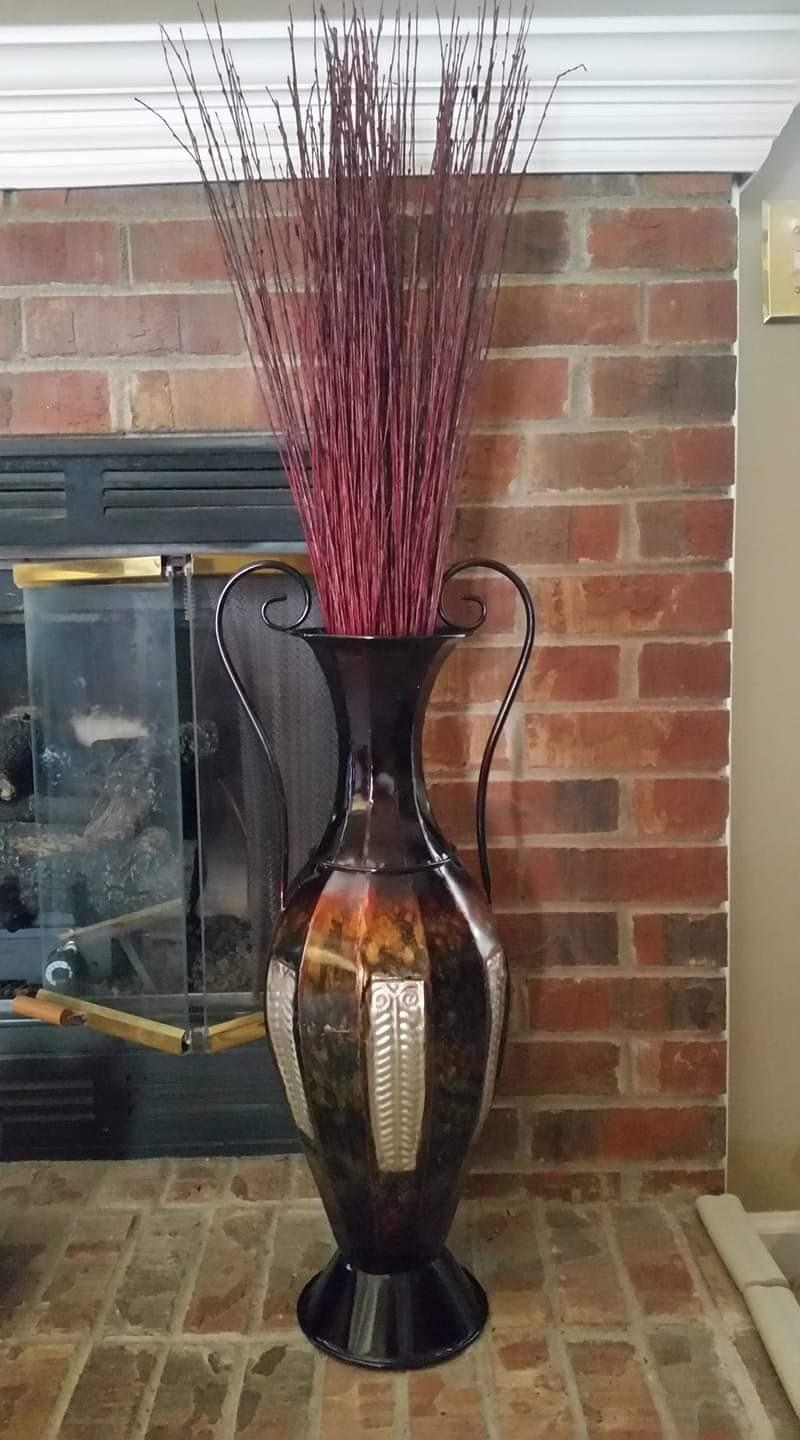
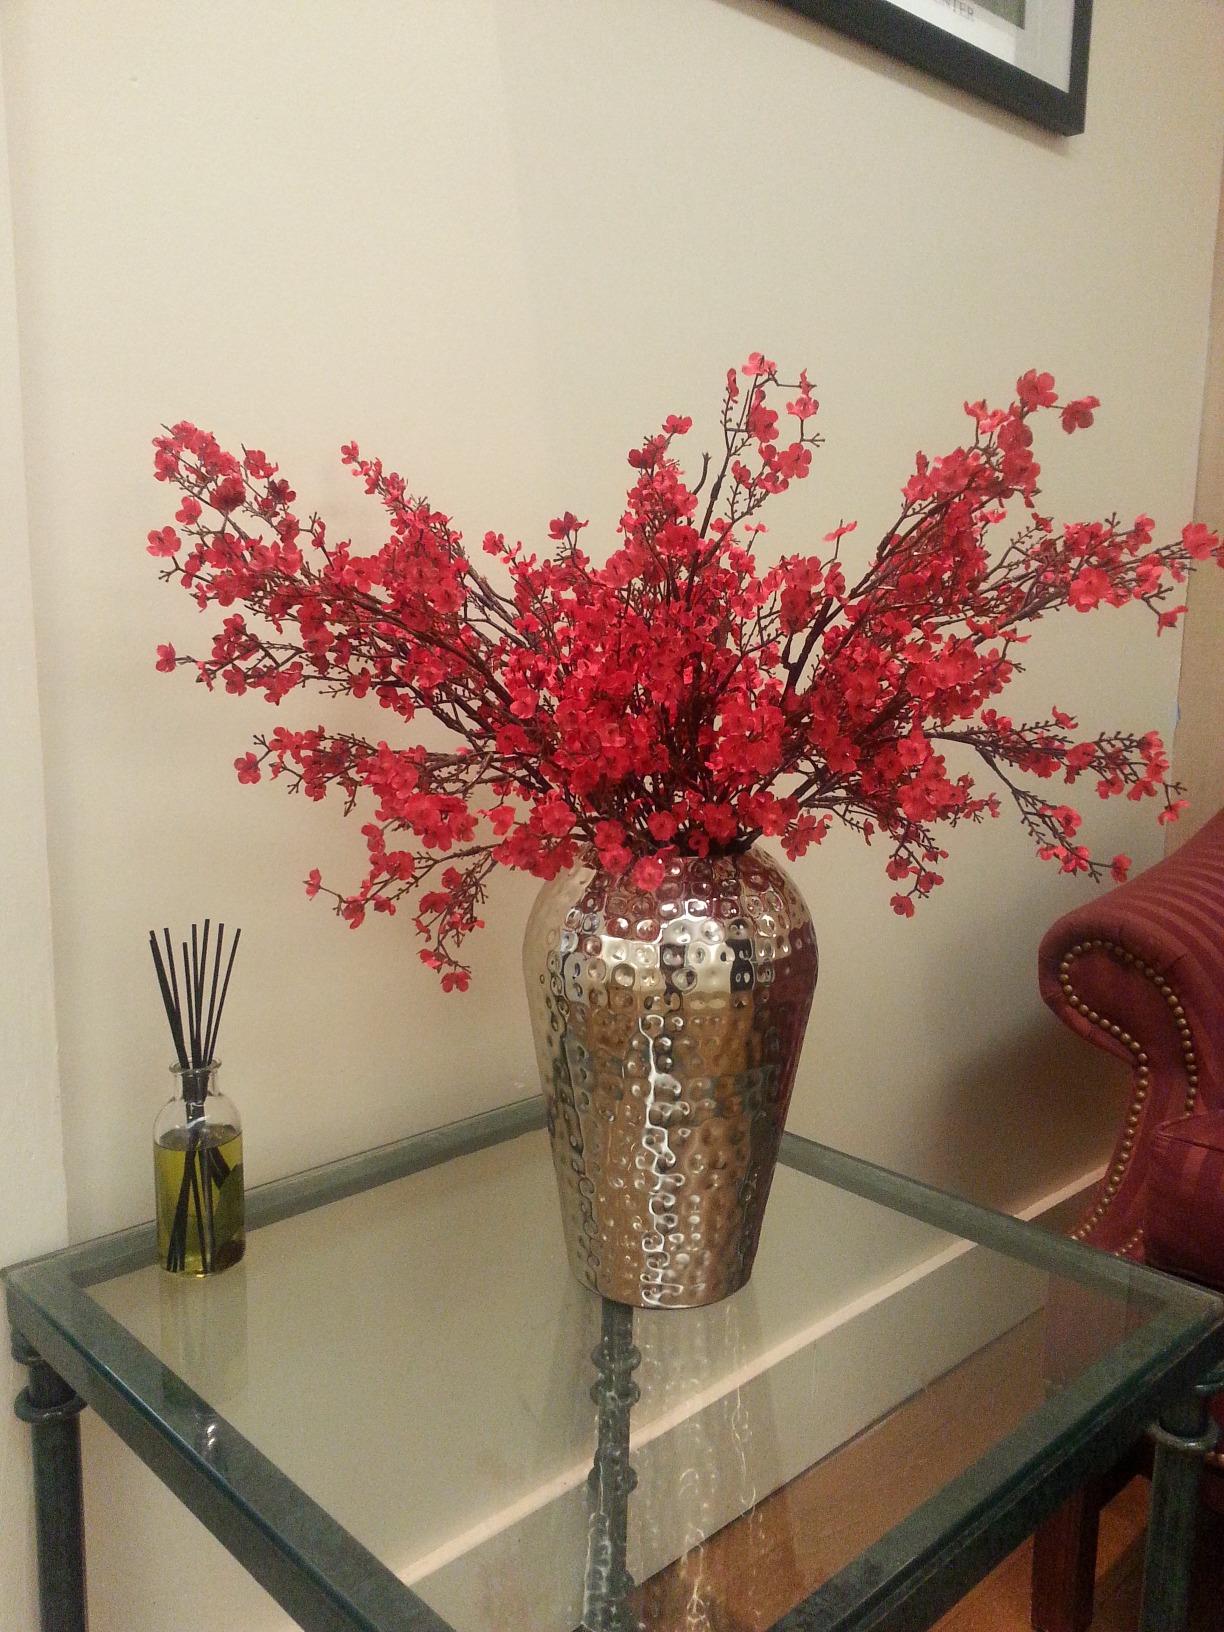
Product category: vase
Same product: no